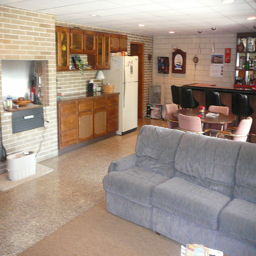
a coach in a wood floored living room
A living room has a brick wall and gray couch.
A full view of a living space connects to the kitchen.
An open concept living room and kitchen with a blue couch.
a picture displaying the inside of somebody's house